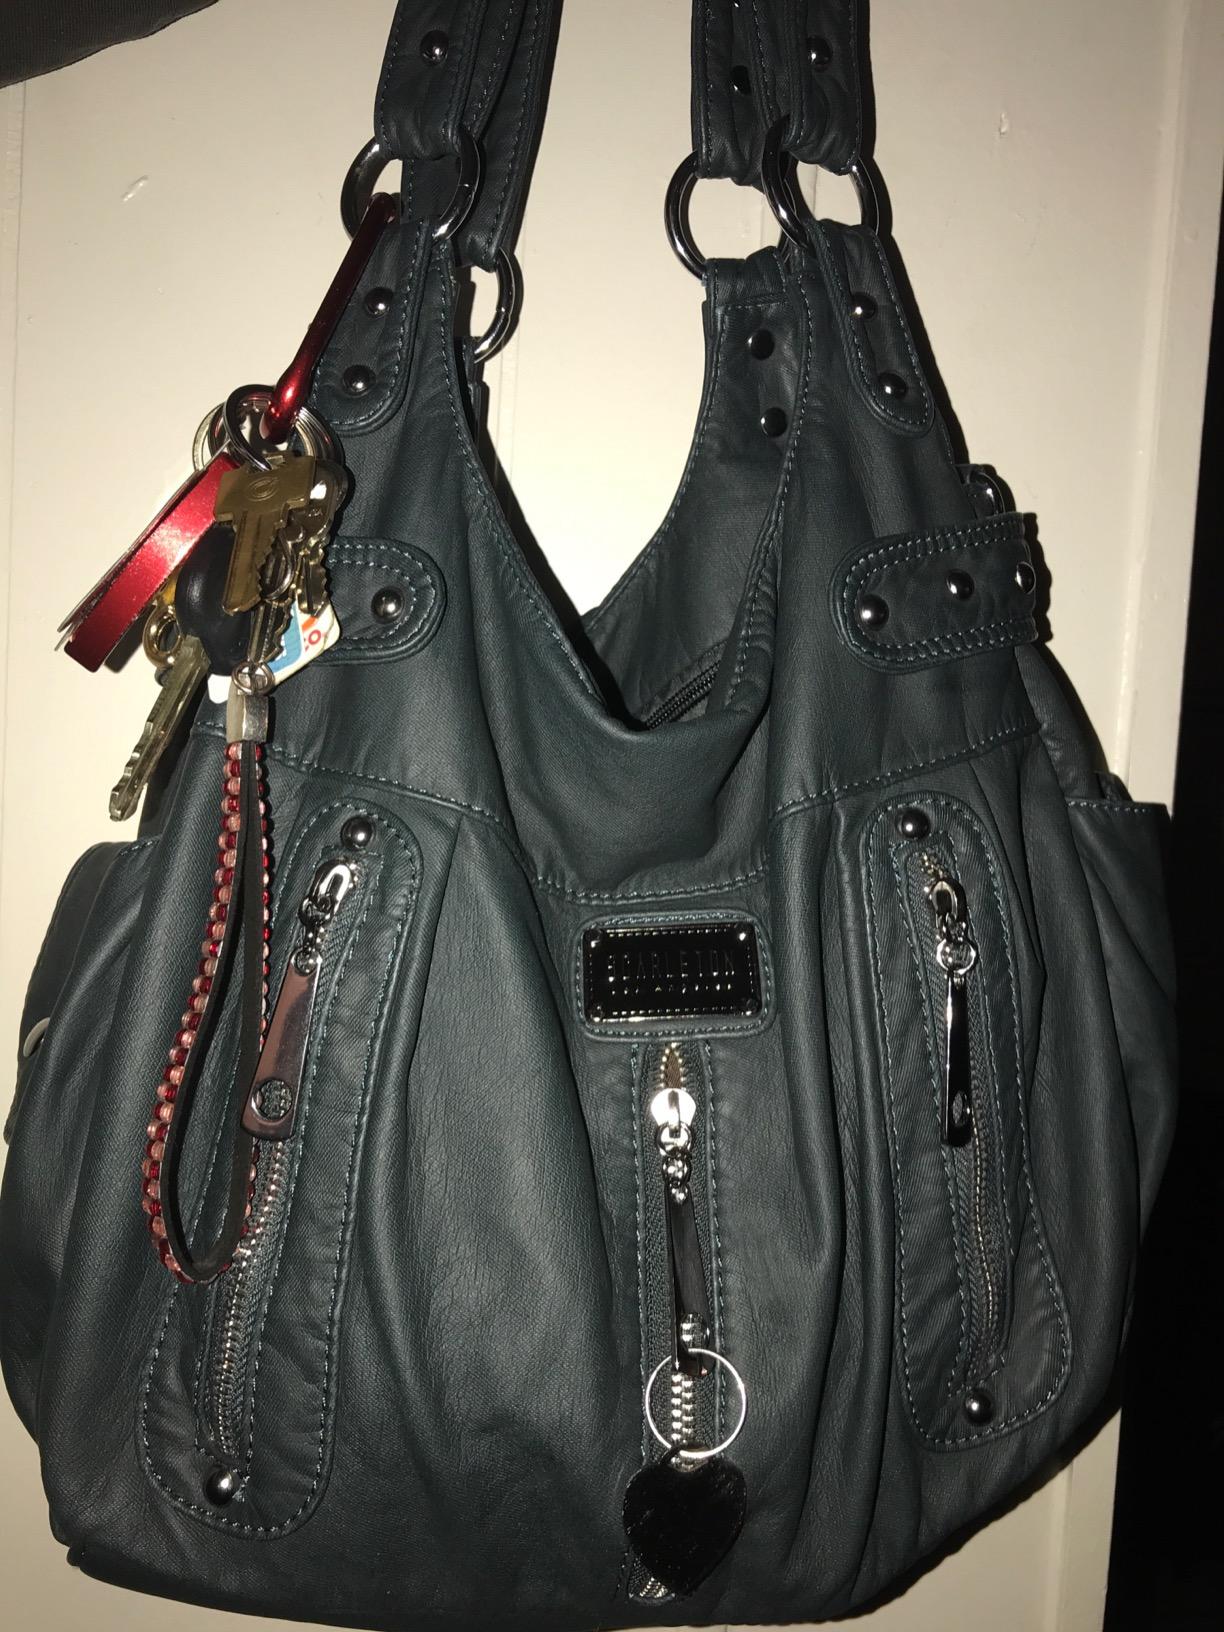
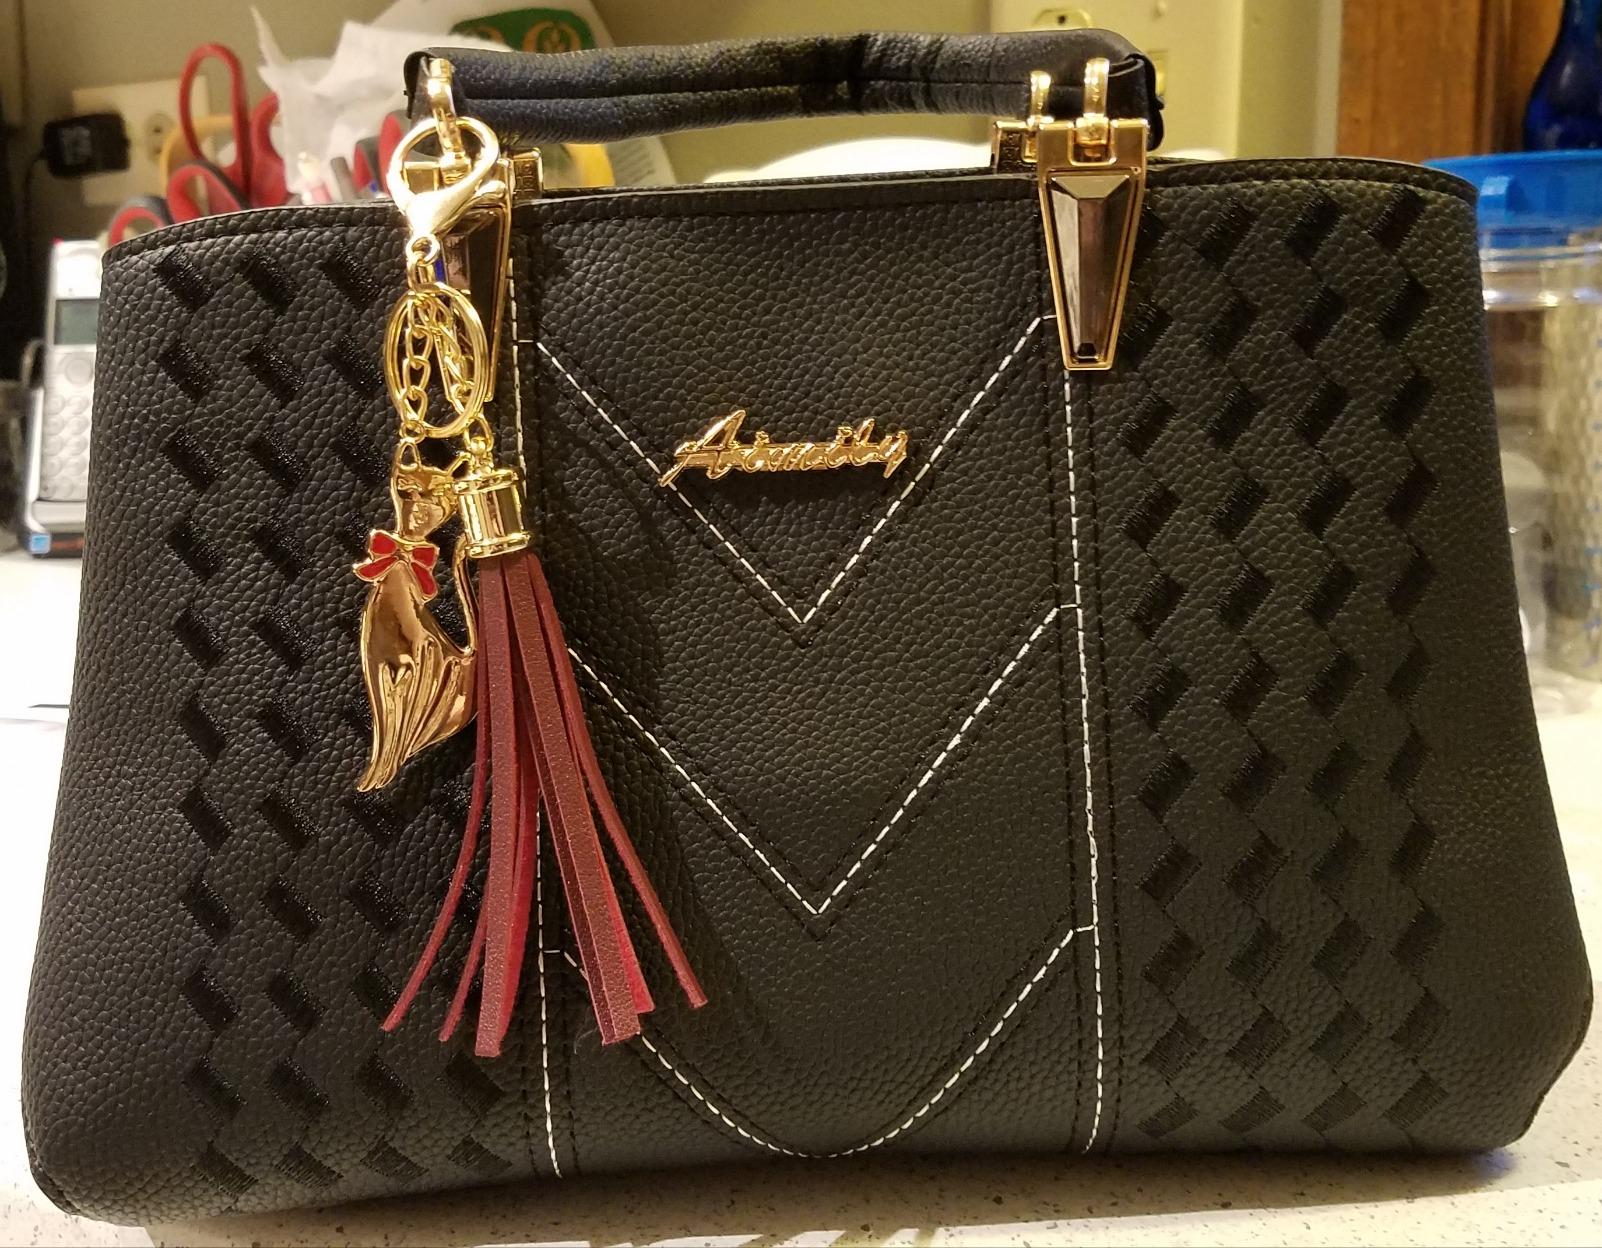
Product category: accessories_handbag
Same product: no